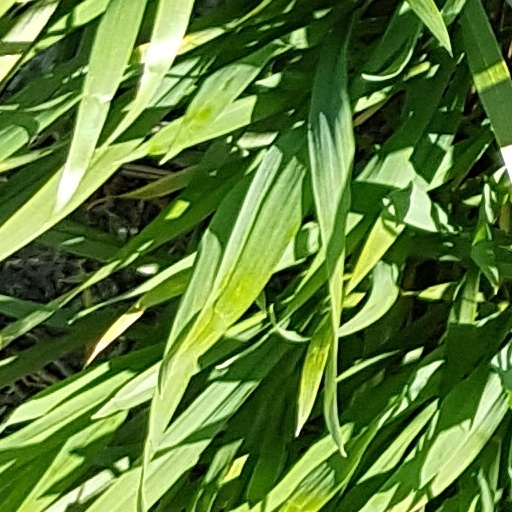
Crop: wheat